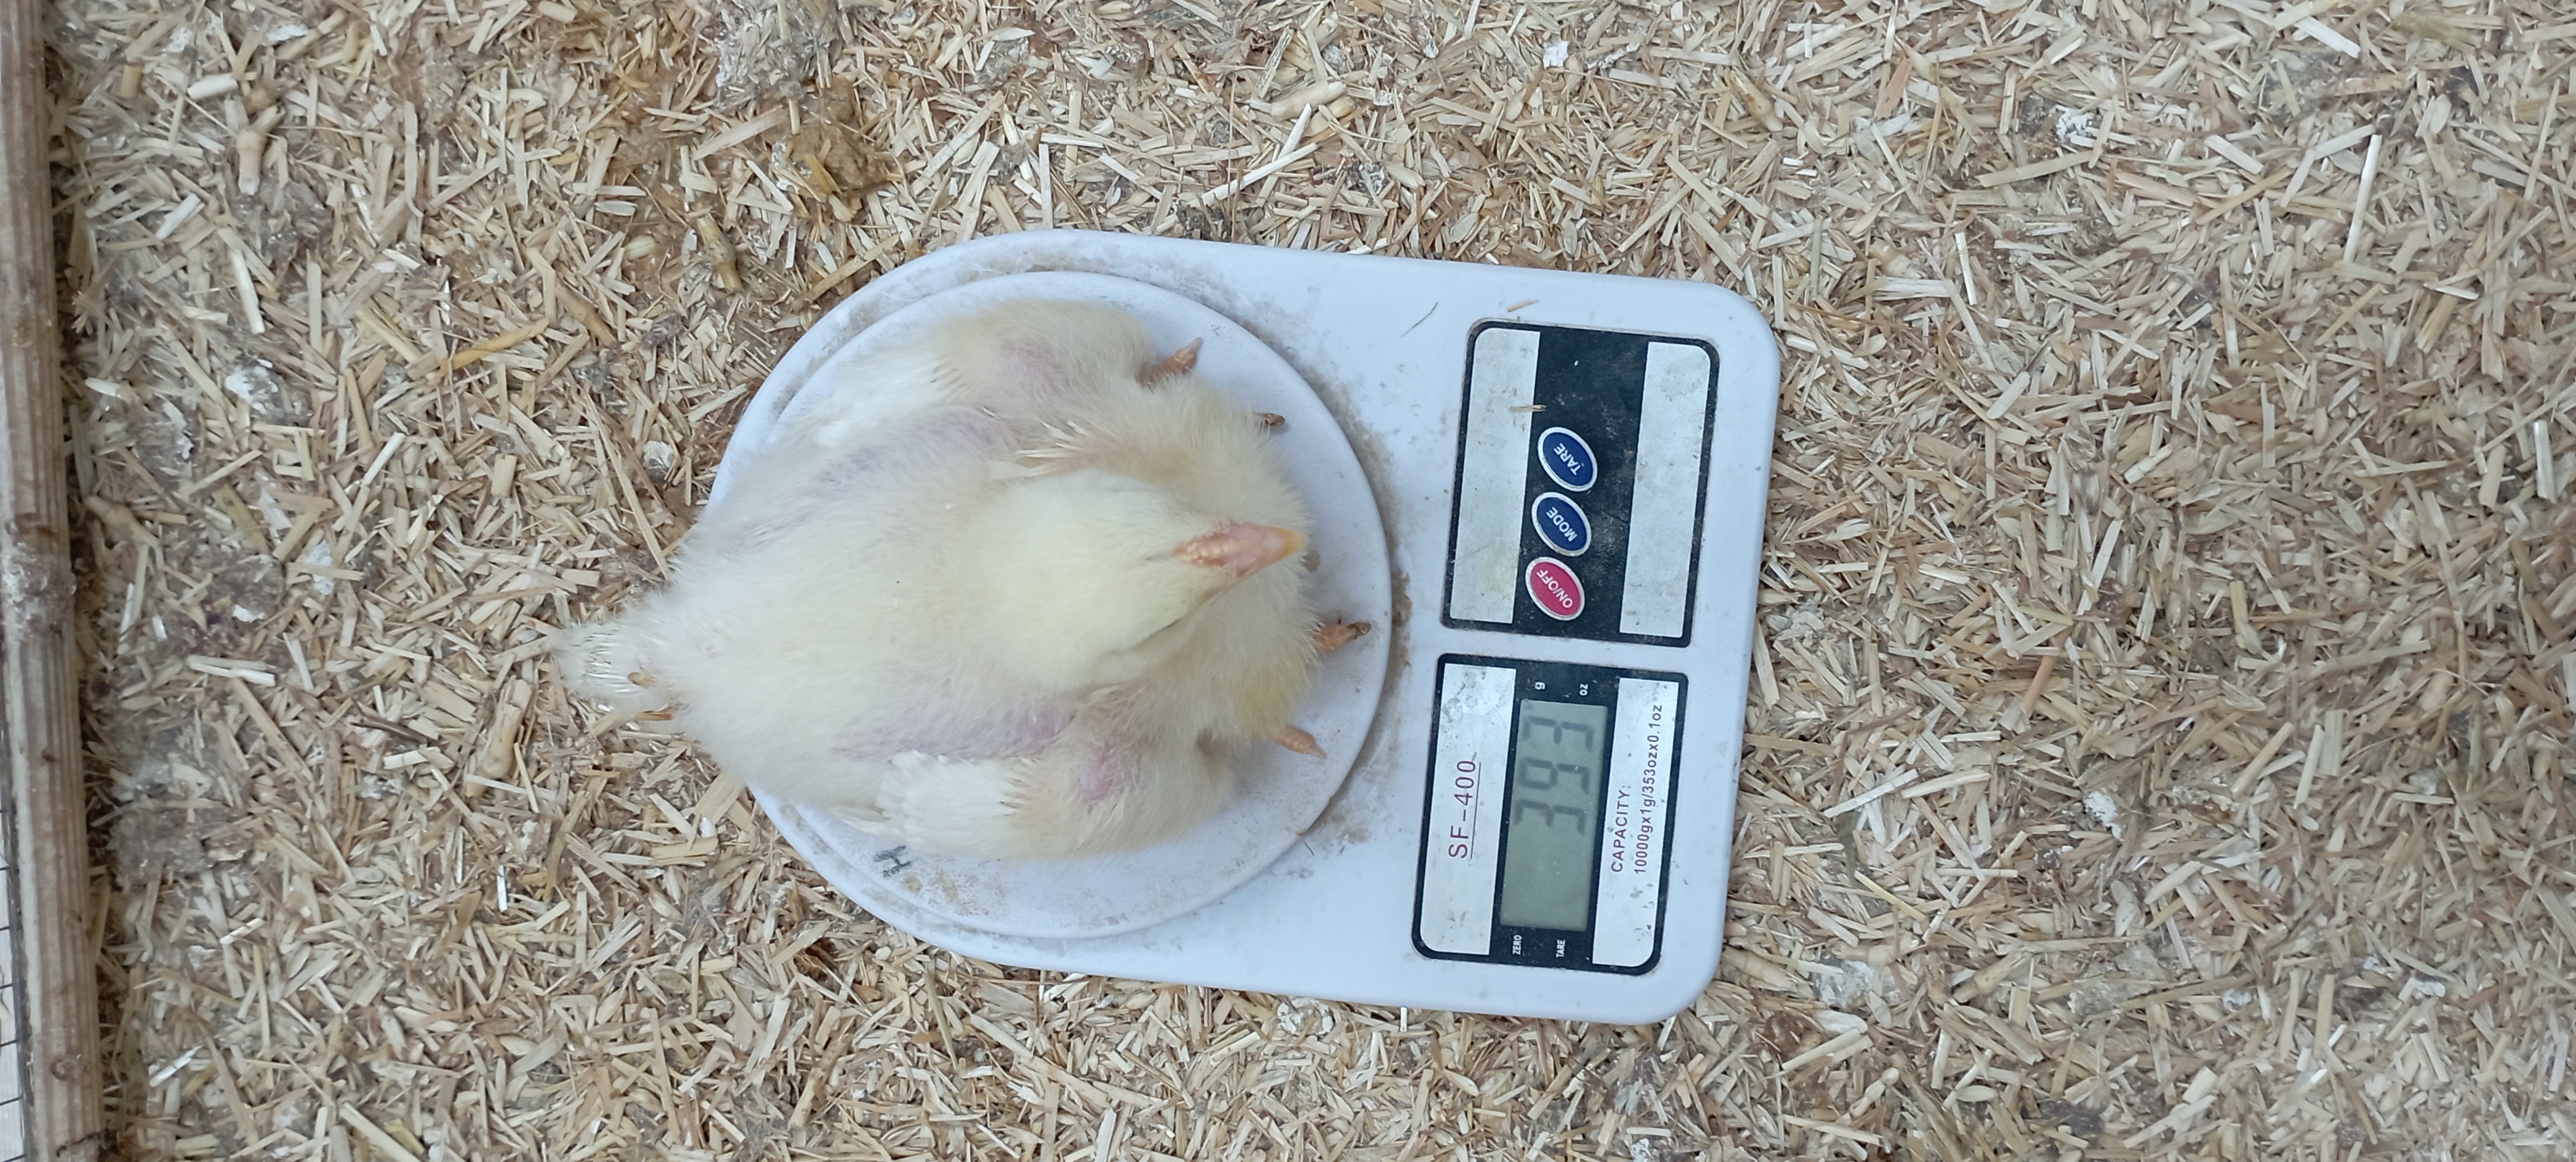
Weight: 393 g